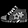
Label: Sneaker